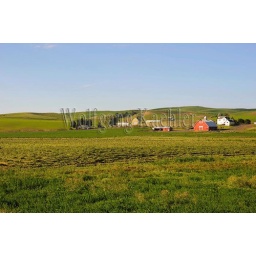
Usa, washington state, palouse, near pullman, farm with red barn